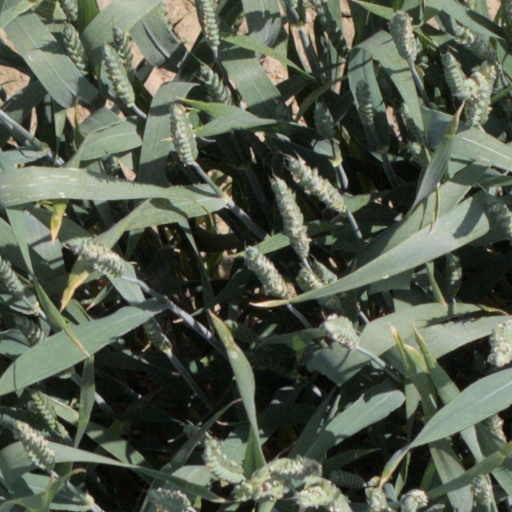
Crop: wheat